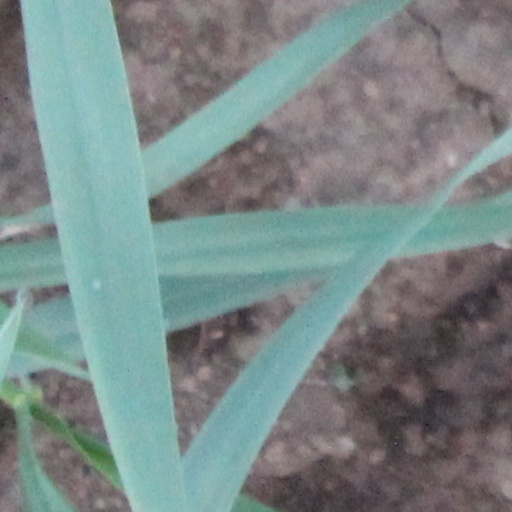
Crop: wheat